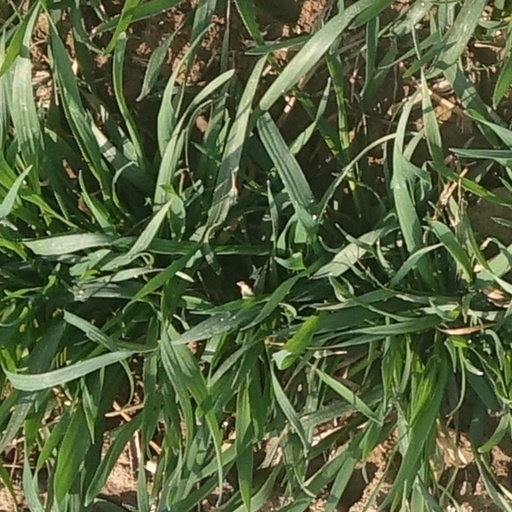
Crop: wheat